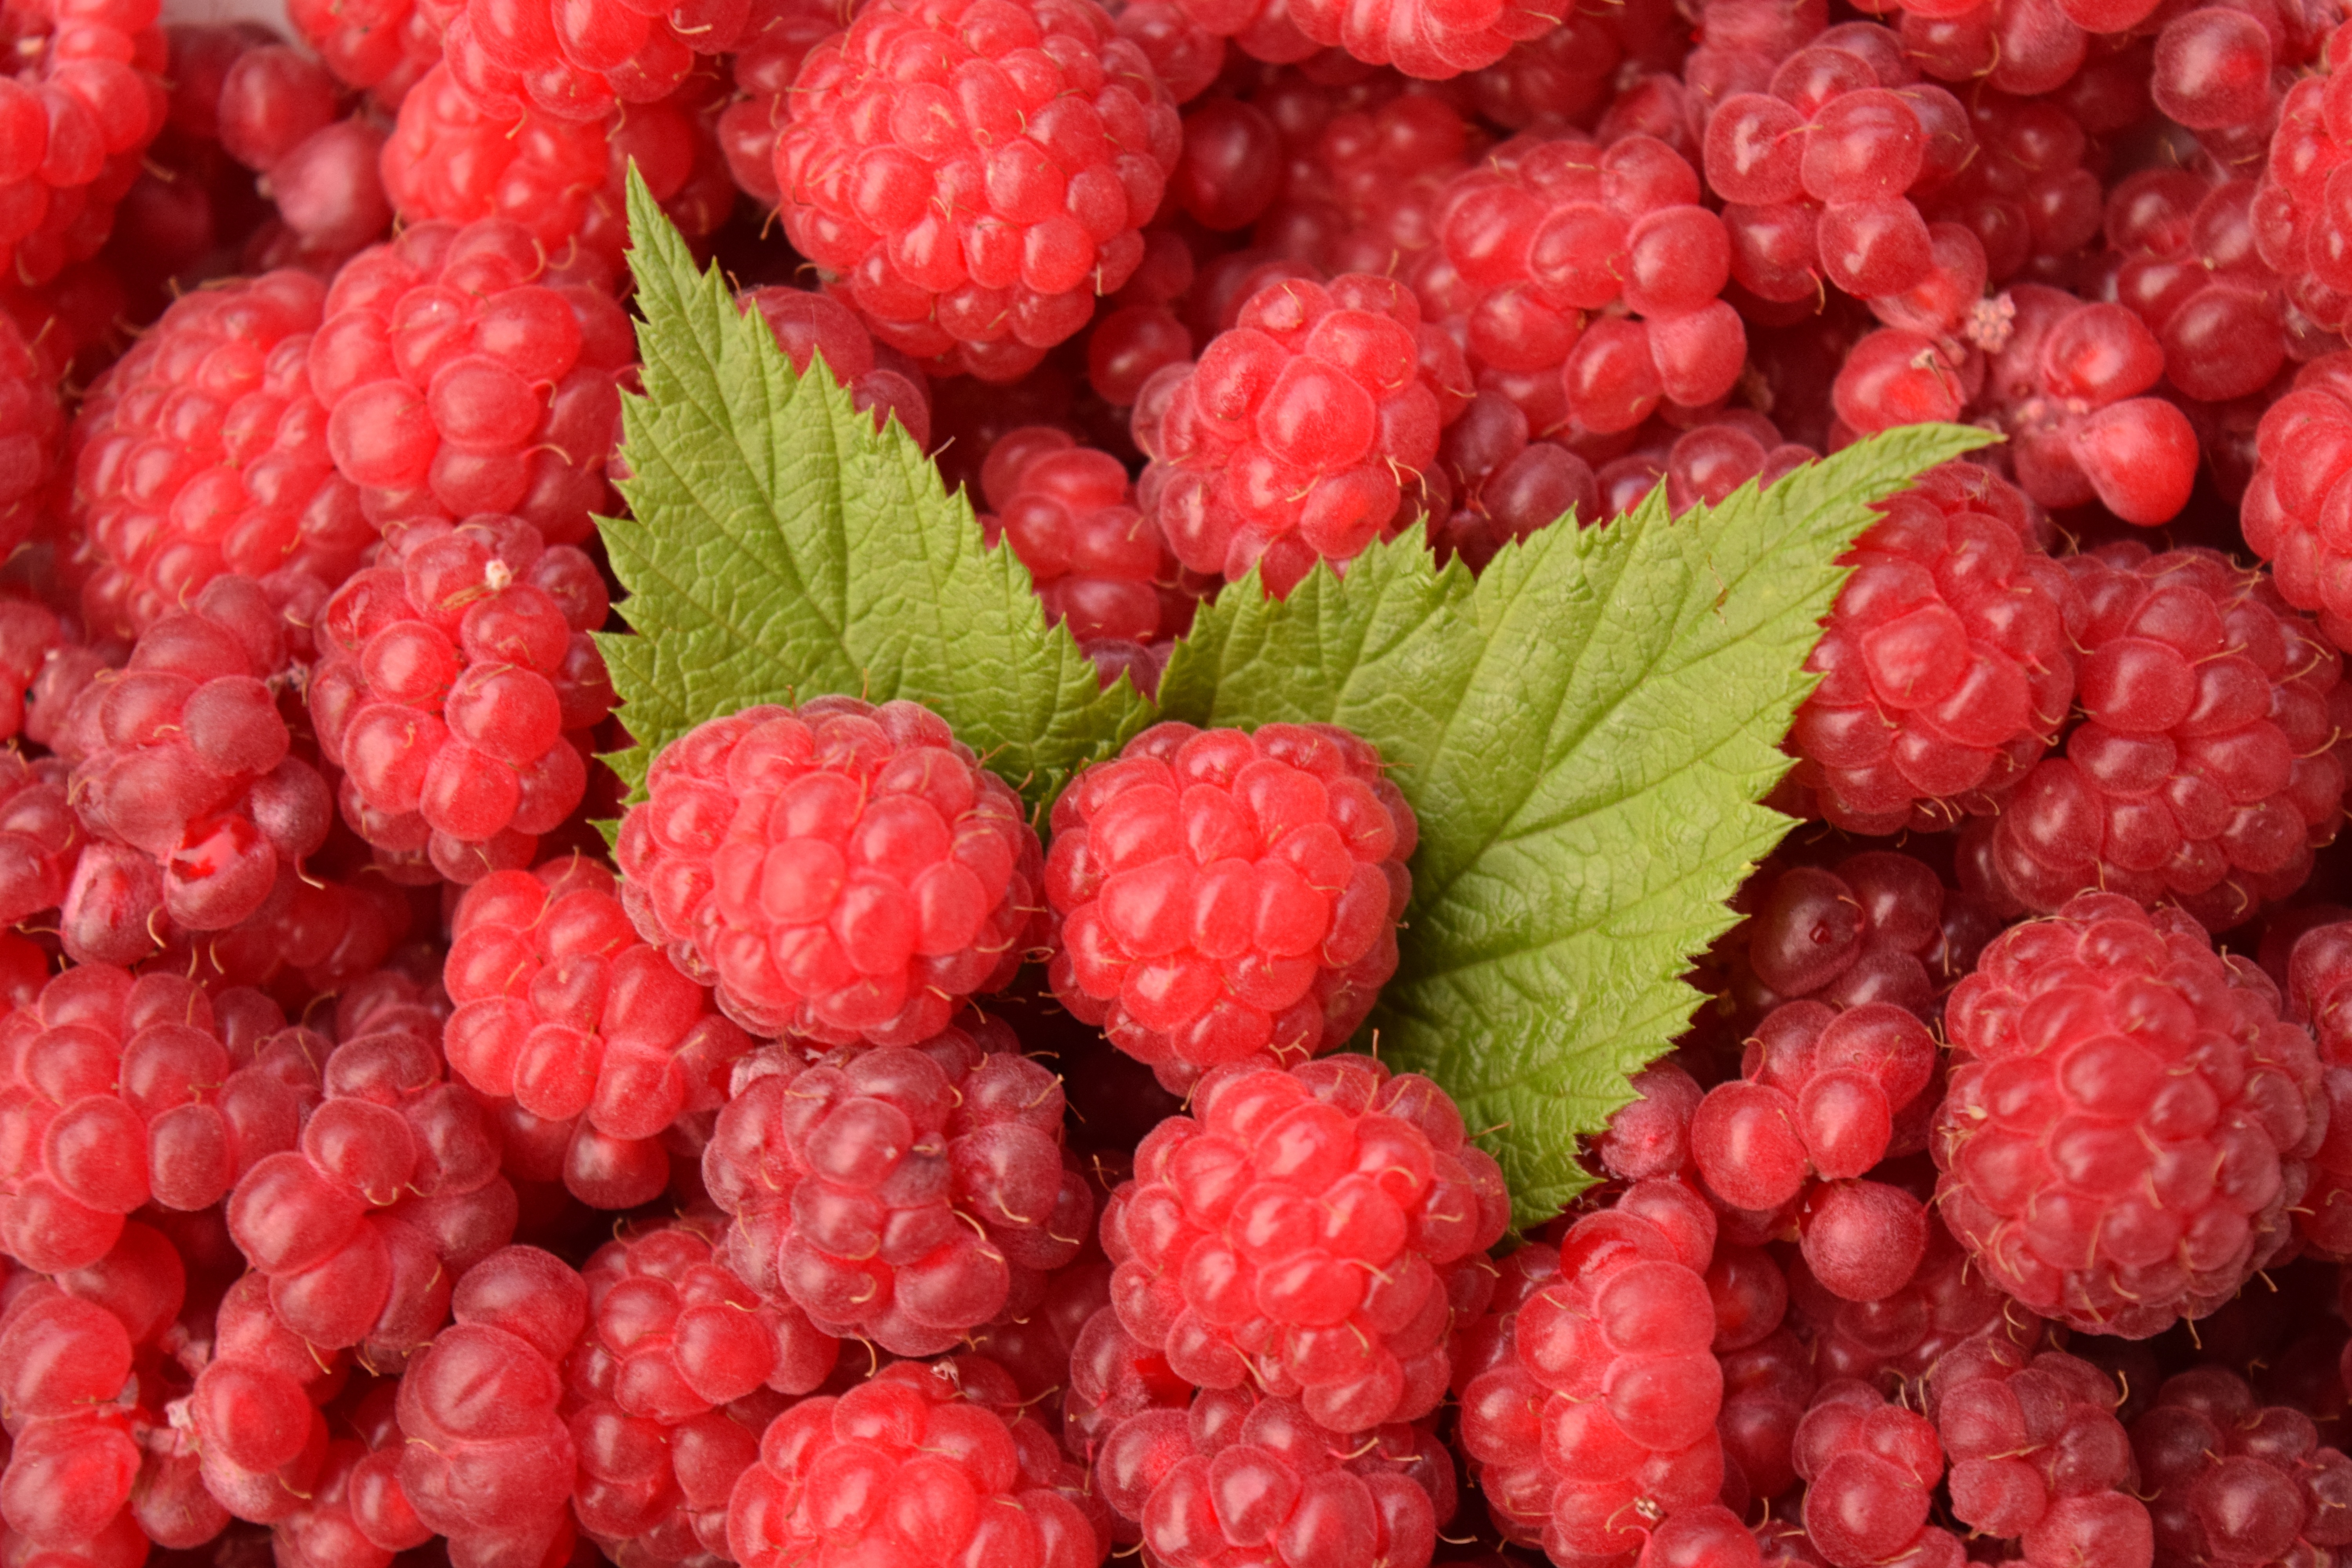
plant, raspberry, fruit, berry, sweet, flower, ripe, food, red, produce, healthy, blackberry, background, berries, shrub, raspberries, frisch, harvested, flowering plant, frutti di bosco, zante currant, boysenberry, loganberry, wine raspberry, tayberry